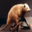
Label: possum